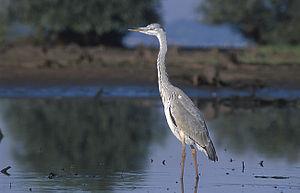
Le Lac de Vaivre est un lac artificiel de 95 hectares situé en banlieue ouest de Vesoul, dans la Haute-Saône.